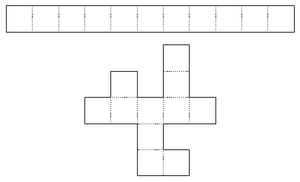
Description: Surfaces équivalentes Auteur: Yann Langlais Source: Création personnelle Site: http://ilay.org/yann/articles/maze/
Les labyrinthes peuvent être étudiés comme des objets mathématiques, c'est la modélisation mathématique de labyrinthe. Deux aspects importants de cette modélisation sont la génération automatique de labyrinthe et la résolution de labyrinthe.